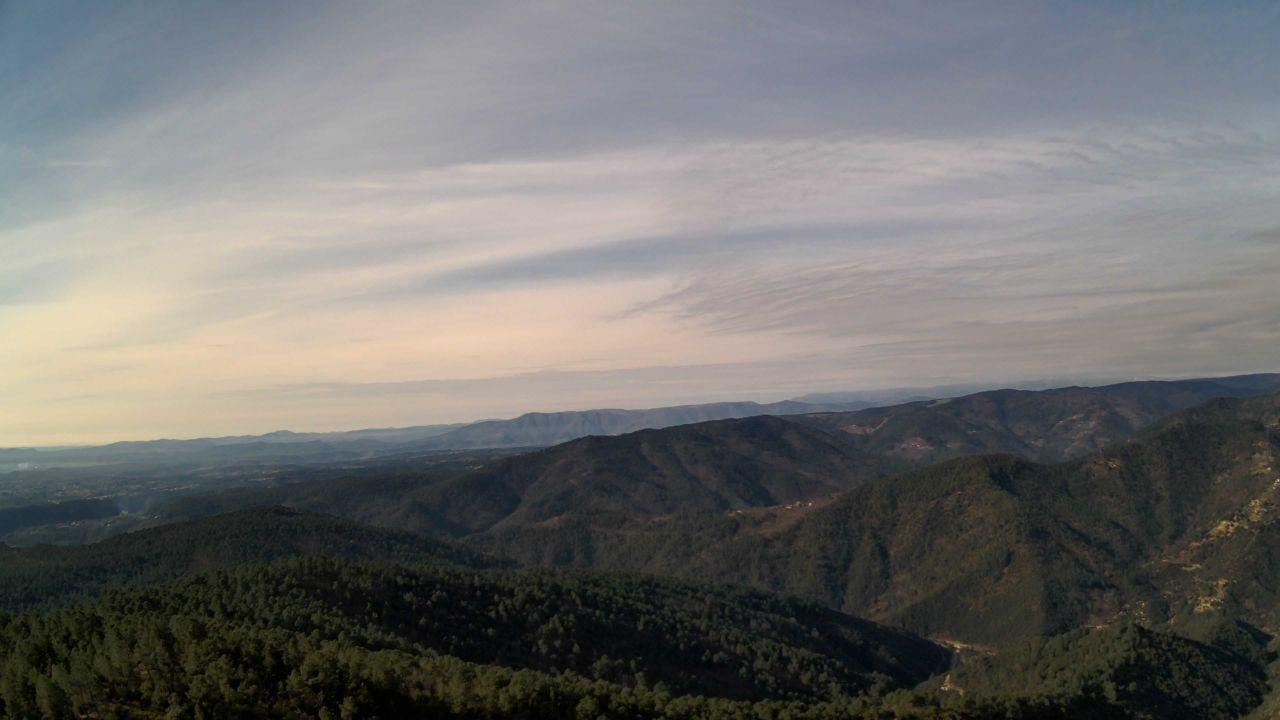
Fire: no
Smoke: yes